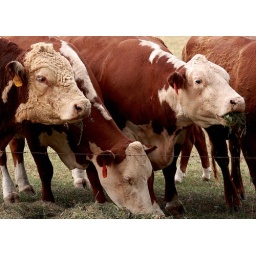
When I cut my grass I dump the clippings over the fence for my neighbors. It's like their own private buffet.